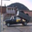
Label: truck